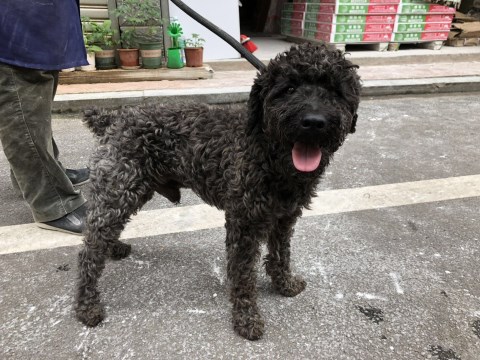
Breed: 7449-n000128-teddy